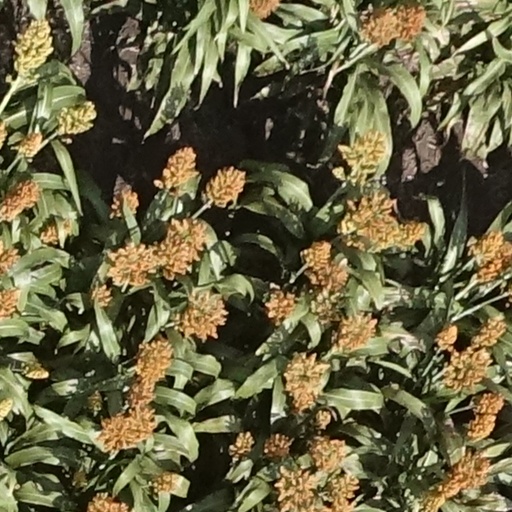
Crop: sorghum